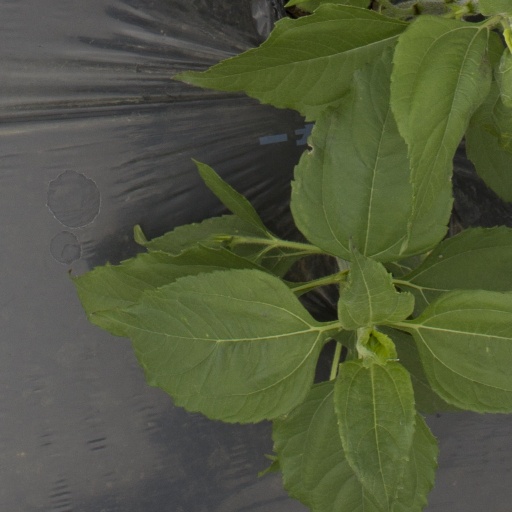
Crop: Jerusalem artichoke